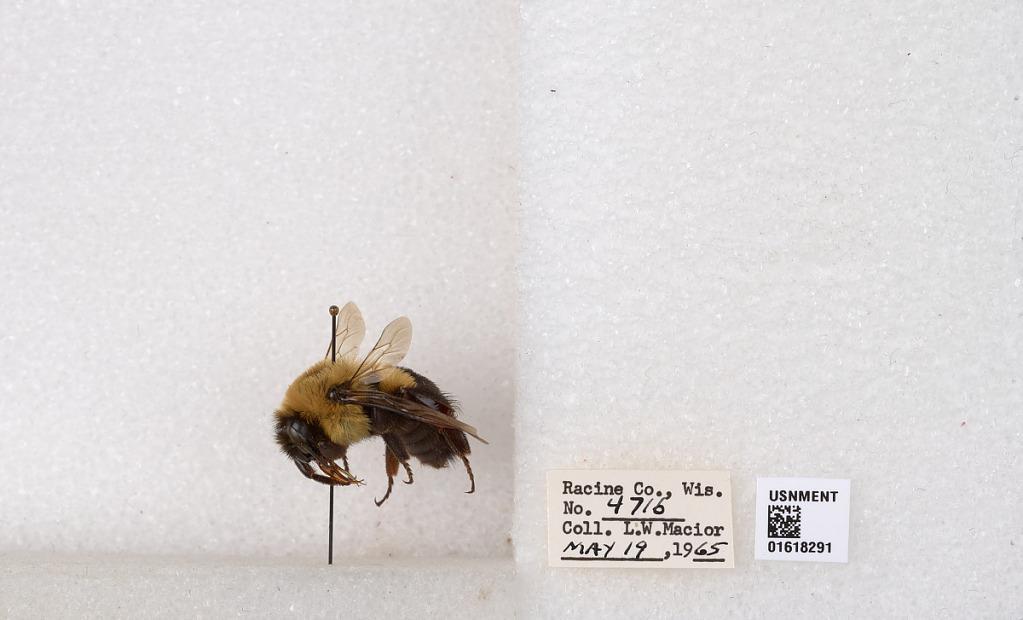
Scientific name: Bombus impatiens Cresson
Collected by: L. Macior
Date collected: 1965-5-19
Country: United States
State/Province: Wisconsin
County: Racine
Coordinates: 42.7299, -87.8123